Ernest Slingeneyer

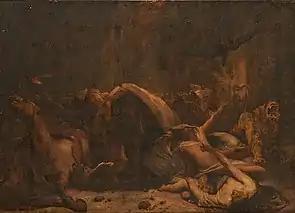
"Symbolic scene"

Slingeneyer was a commercially astute artist who was able to adapt to the changing taste of the moneyed class of Belgium, which initially was liberal and partly favorable to the French Revolution and also in awe of the major maritime nations of the time. This explains the subjects from French, Dutch, Portuguese and English maritime history to which Slingeneyer returned repeatedly early in his career. Around the great anniversaries of Belgium (1855 and 1880) there was a great outpouring of Belgian national feeling, while the French-speaking establishment also showed a great sympathy for the Flemish (often medieval) past. It is in this context that Slingeneyer painted his series of works of portraits and scenes of Flemish medieval heroes such a Nicolaas Zannekin, Jacob van Artevelde, Jan Breydel, Frans Anneessens, the Battle of Roosebeke. etc.